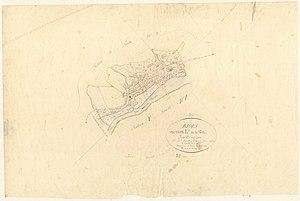
Riols. - Cadastre napoléonien
Riols est une commune française située dans le département de l'Hérault en région Occitanie.